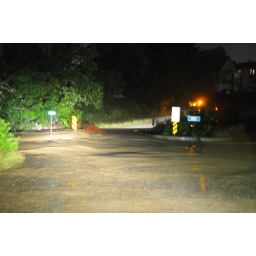
The water was 6 to 8 feet above normal. Everything red was from the Fruit Market 1/4 mile upstream.